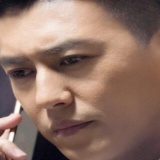
diễn viên Cận Đông